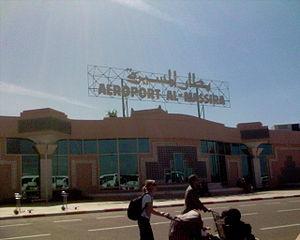
Le Maroc a l'un des réseaux les plus denses en Afrique en termes de voies terrestres, ferroviaires et aériennes.